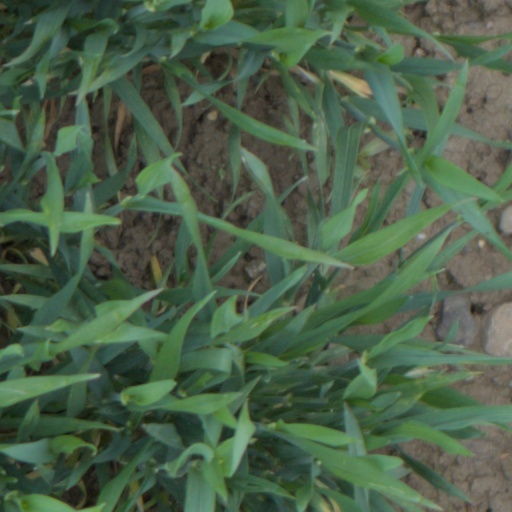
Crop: wheat